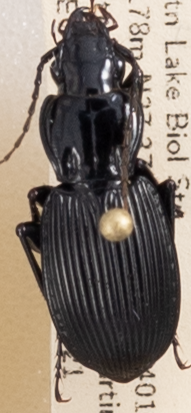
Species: Pterostichus lachrymosus
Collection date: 2019-05-21
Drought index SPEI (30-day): -0.62
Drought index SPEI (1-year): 2.09
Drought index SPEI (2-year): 2.09